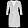
Label: Dress